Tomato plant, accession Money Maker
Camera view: bottom (45 deg); turntable rotation: 150 degrees
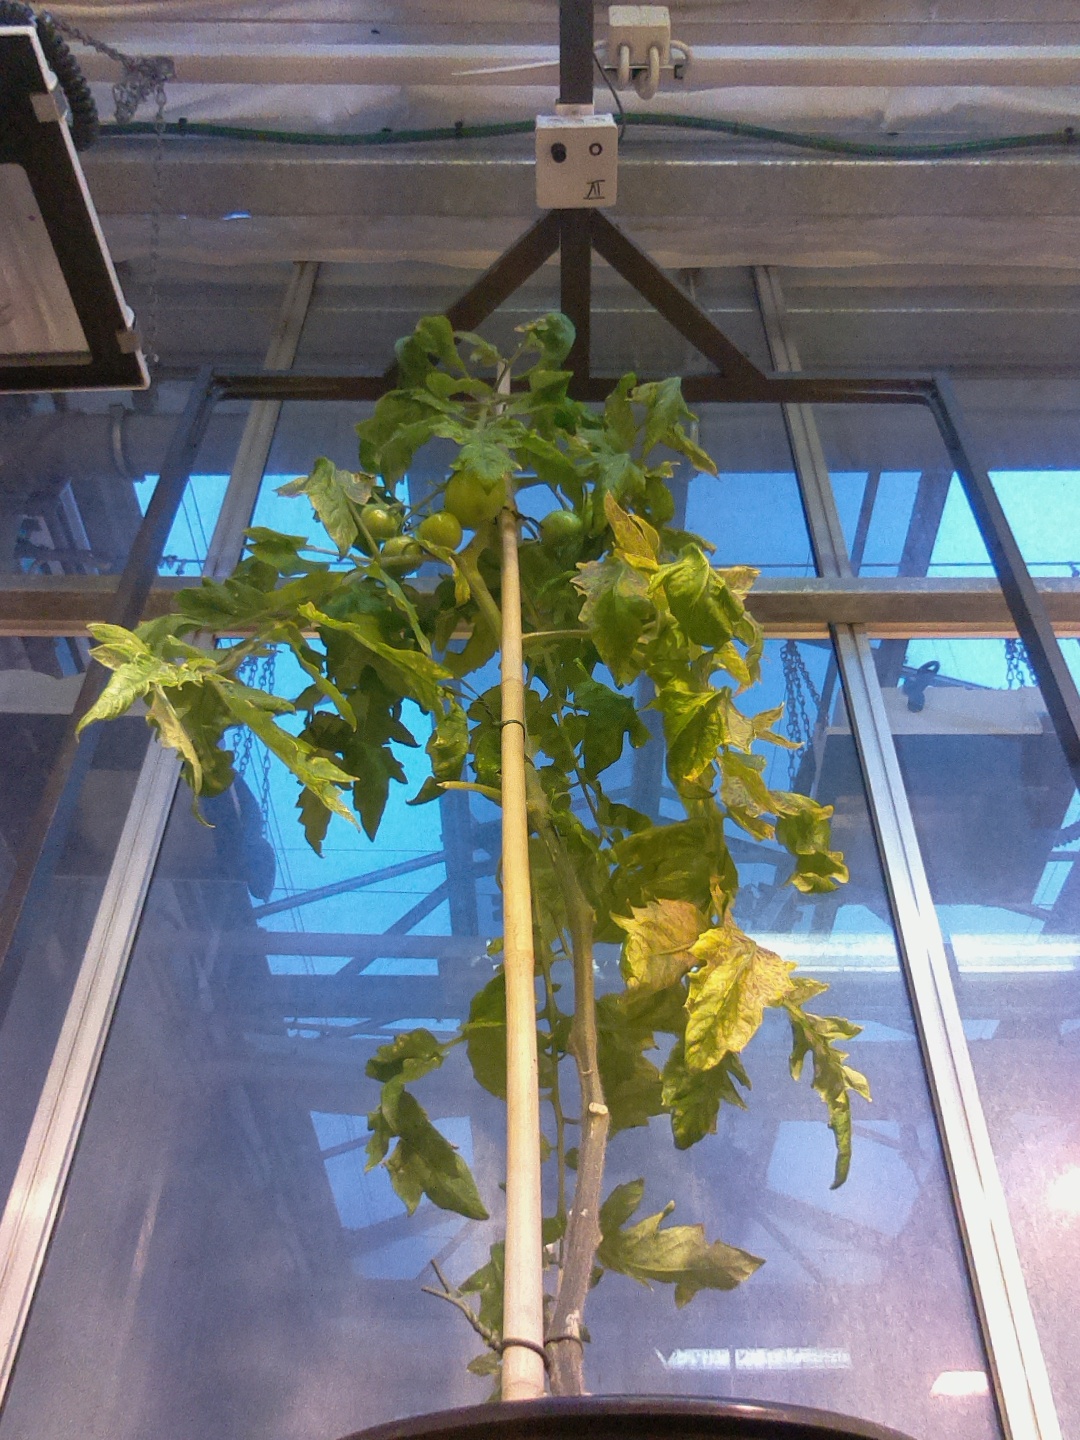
BBCH growth stage 77: 70%-80% of final fruit size